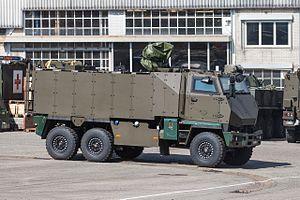
Les équipements de l'Armée suisse, rassemblent différentes sortes de véhicules, des chars de combat, des véhicules de transport de troupe ainsi que des hélicoptères de transport et des avions de combat en service dans les Forces terrestres ou les Forces aériennes.
Le DURO IIIP / GMTF est un véhicule de transport de troupes conçu par le constructeur suisse Mowag sur la base du Mowag Duro IIIP 6x6.